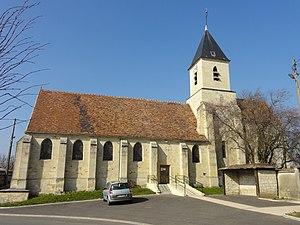
Église Saint-Nicolas de Fresnoy-en-Thelle - voir titre.
L'église Saint-Nicolas est une église catholique paroissiale située à Fresnoy-en-Thelle, dans le département de l'Oise, en France. Ses abords austères et sans grand caractère cachent un édifice de qualité du second quart du XIIᵉ siècle et de la première moitié du XVIᵉ siècle, qui est resté en partie inachevé, et a été malmené par le remaniement néo-classique de la façade, en 1758, et la démolition des parties hautes du clocher, après 1842. Elles ont été reconstruites sans style réel. Cependant, le transept, dont le croisillon sud n'a apparemment jamais été construit, et le chœur rectangulaire forment un ensemble homogène de la dernière période romane. Voûtées d'ogives dès l'origine, ces trois travées constituent un intéressant témoignage de la transition successive vers le style gothique. Ainsi, les arcs-doubleaux sont déjà en arc brisé, et les piliers fasciculés, bien hiérarchisés, présentent des colonnettes à chapiteaux très fines. La nef romane n'existe plus : elle fut remplacée par la construction actuelle à la période gothique flamboyante. En cohérence avec le transept incomplet, elle n'est accompagnée que d'un unique bas-côté, au nord.